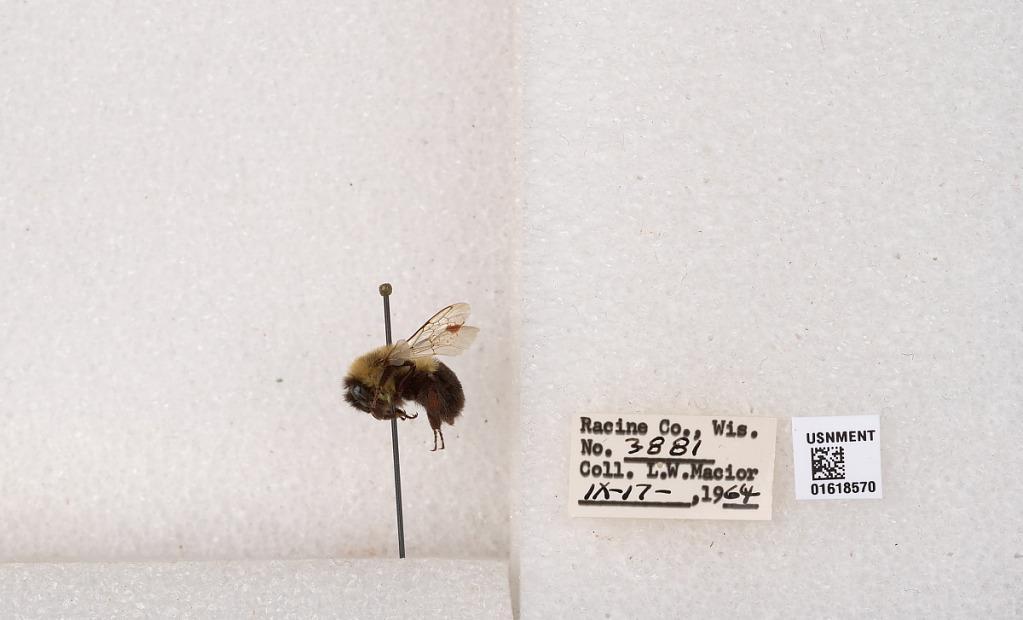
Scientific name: Bombus impatiens Cresson
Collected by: L. Macior
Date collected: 1964-9-17
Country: United States
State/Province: Wisconsin
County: Racine
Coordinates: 42.7299, -87.8123